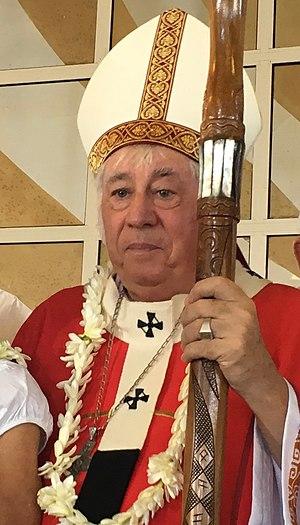
Mgr Cottanceau évêque de Papeete
Jean-Pierre Cottanceau, né le 14 janvier 1953 à Ussel en Corrèze, est un évêque catholique français, membre de la congrégation des Sacrés-Cœurs, archevêque nommé de Papeete depuis décembre 2016. Il est consacré archevêque de Papeete le 18 février 2017.